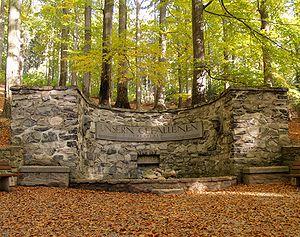
La Sprée [spʁe] ou la Spree est une rivière allemande et tchèque, affluent de la Havel, donc sous-affluent de l'Elbe.